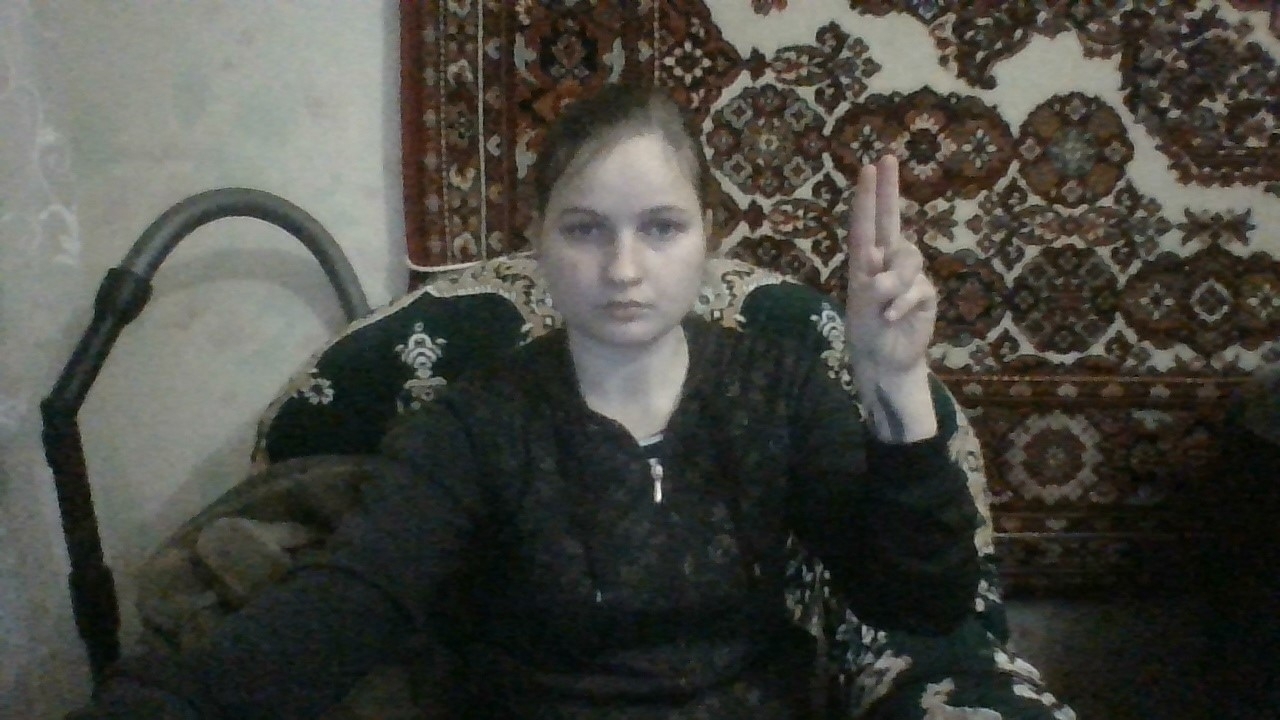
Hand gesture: two_up